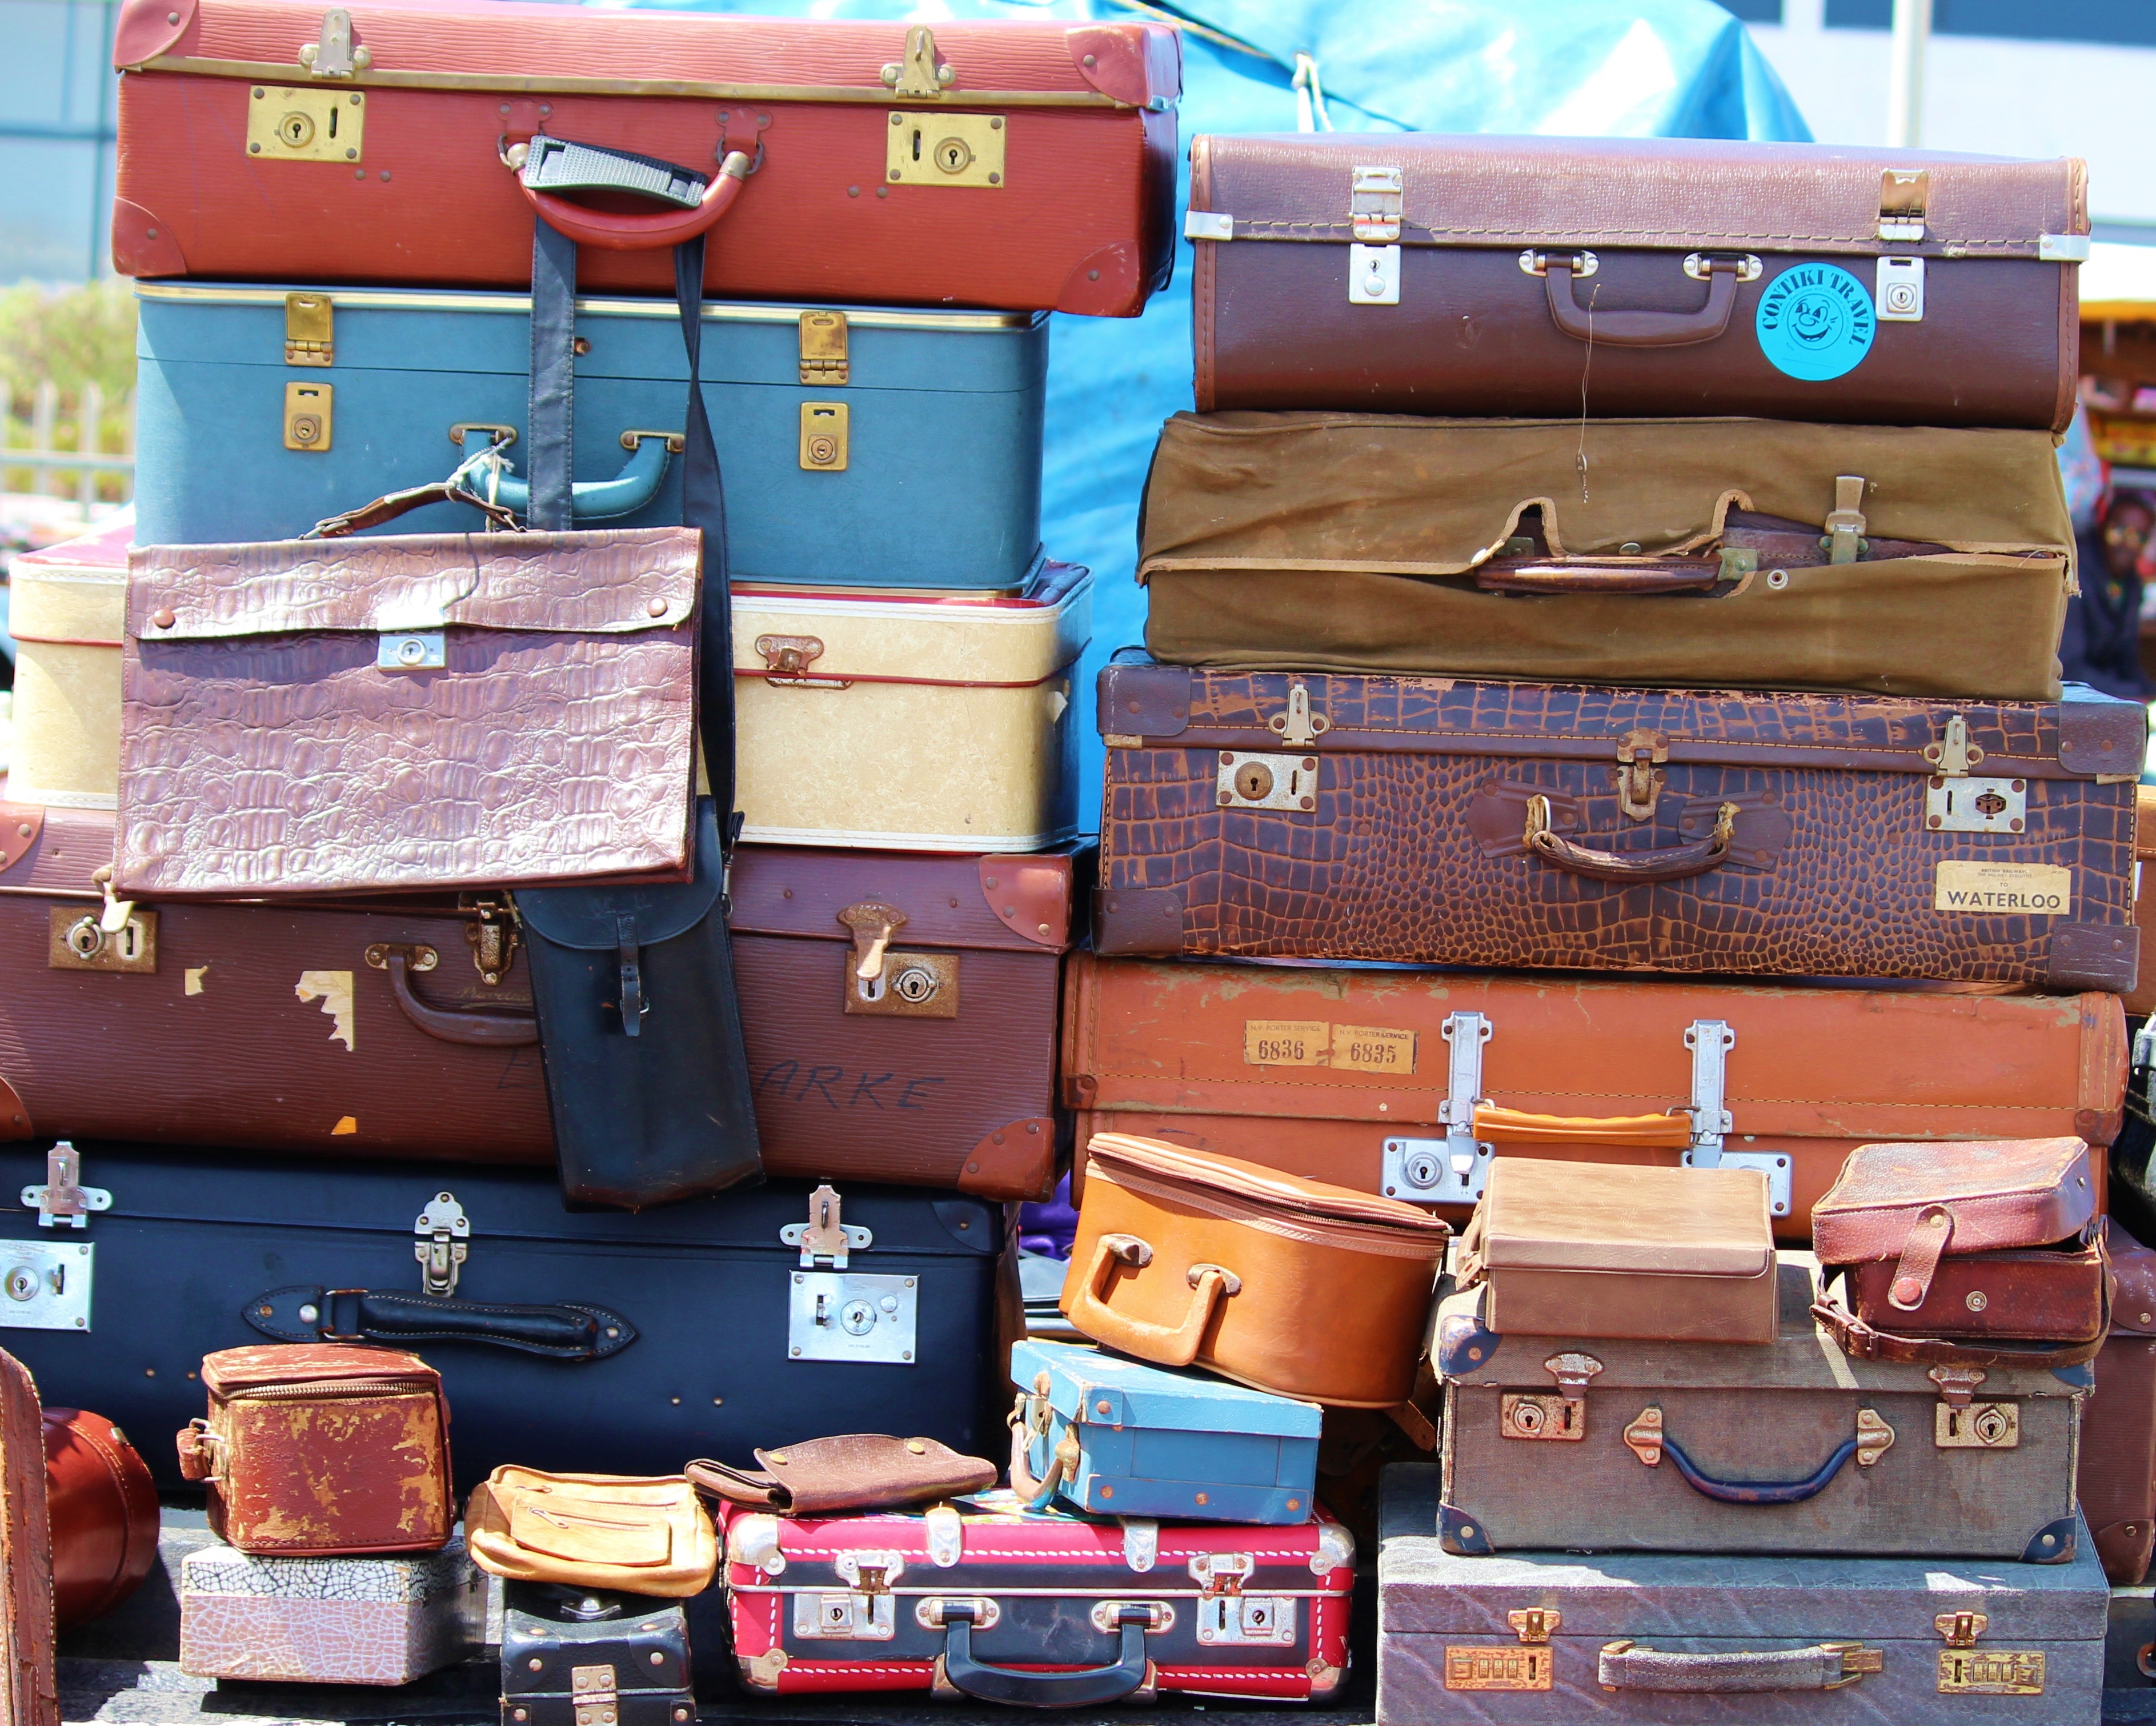
vintage, old, travel, color, bag, market, shopping, stack, furniture, room, luggage, suitcase, boxes, flea market, baggage